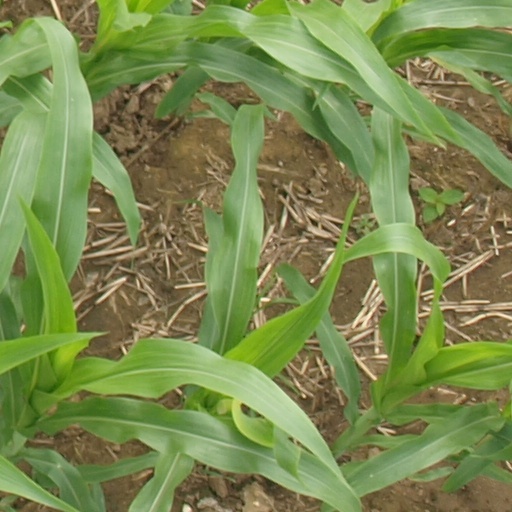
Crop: maize; corn